Hell's Kitchen (American TV series) season 2

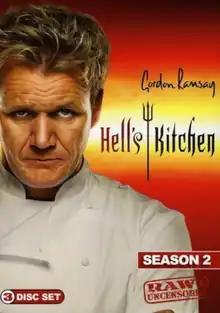
Region 1 DVD cover

The second season of the American competitive reality television series "Hell's Kitchen" premiered on Fox on June 12, 2006, and concluded on August 14, 2006. Gordon Ramsay returned as host and head chef, while Scott Leibfried returned as the Blue Team's sous-chef and Mary-Ann Salcedo returned as the Red Team's sous-chef. Jean-Philippe Susilovic returned as maître d'.